Decoration of the Lily

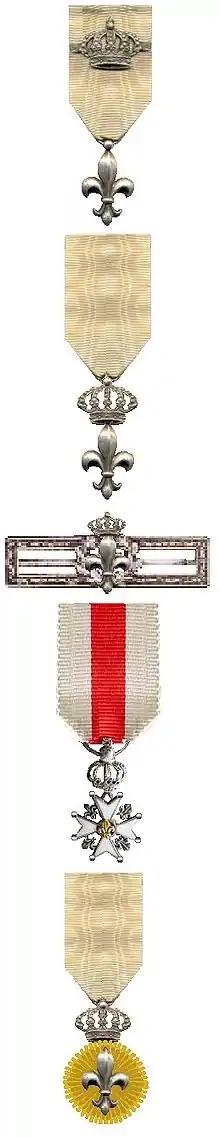

The Decoration of the Lily was a French medal created by the Bourbon Restoration in 1814.